Worcestershire

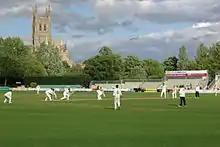
New Road is the home of Worcestershire County Cricket Club, across the River Severn from Worcester Cathedral.

The Malvern Hills, which run from the south of the county into Herefordshire, are made up mainly of volcanic igneous rocks and metamorphic rocks, some of which date from more than 1,200 million years ago. They are designated as an Area of Outstanding Natural Beauty (AONB). The Worcestershire Beacon, which at is the highest point in the county, lies in this range.